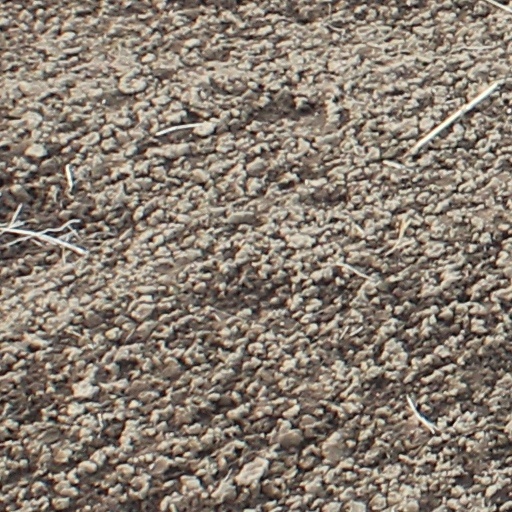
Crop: wheat